Narcissa Cox Vanderlip

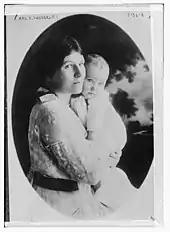
Narcissa Cox Vanderlip with a baby, c. 1920.

Narcissa Cox Vanderlip, née Mabel Narcissa Cox (1879-1966) was an American suffragist.